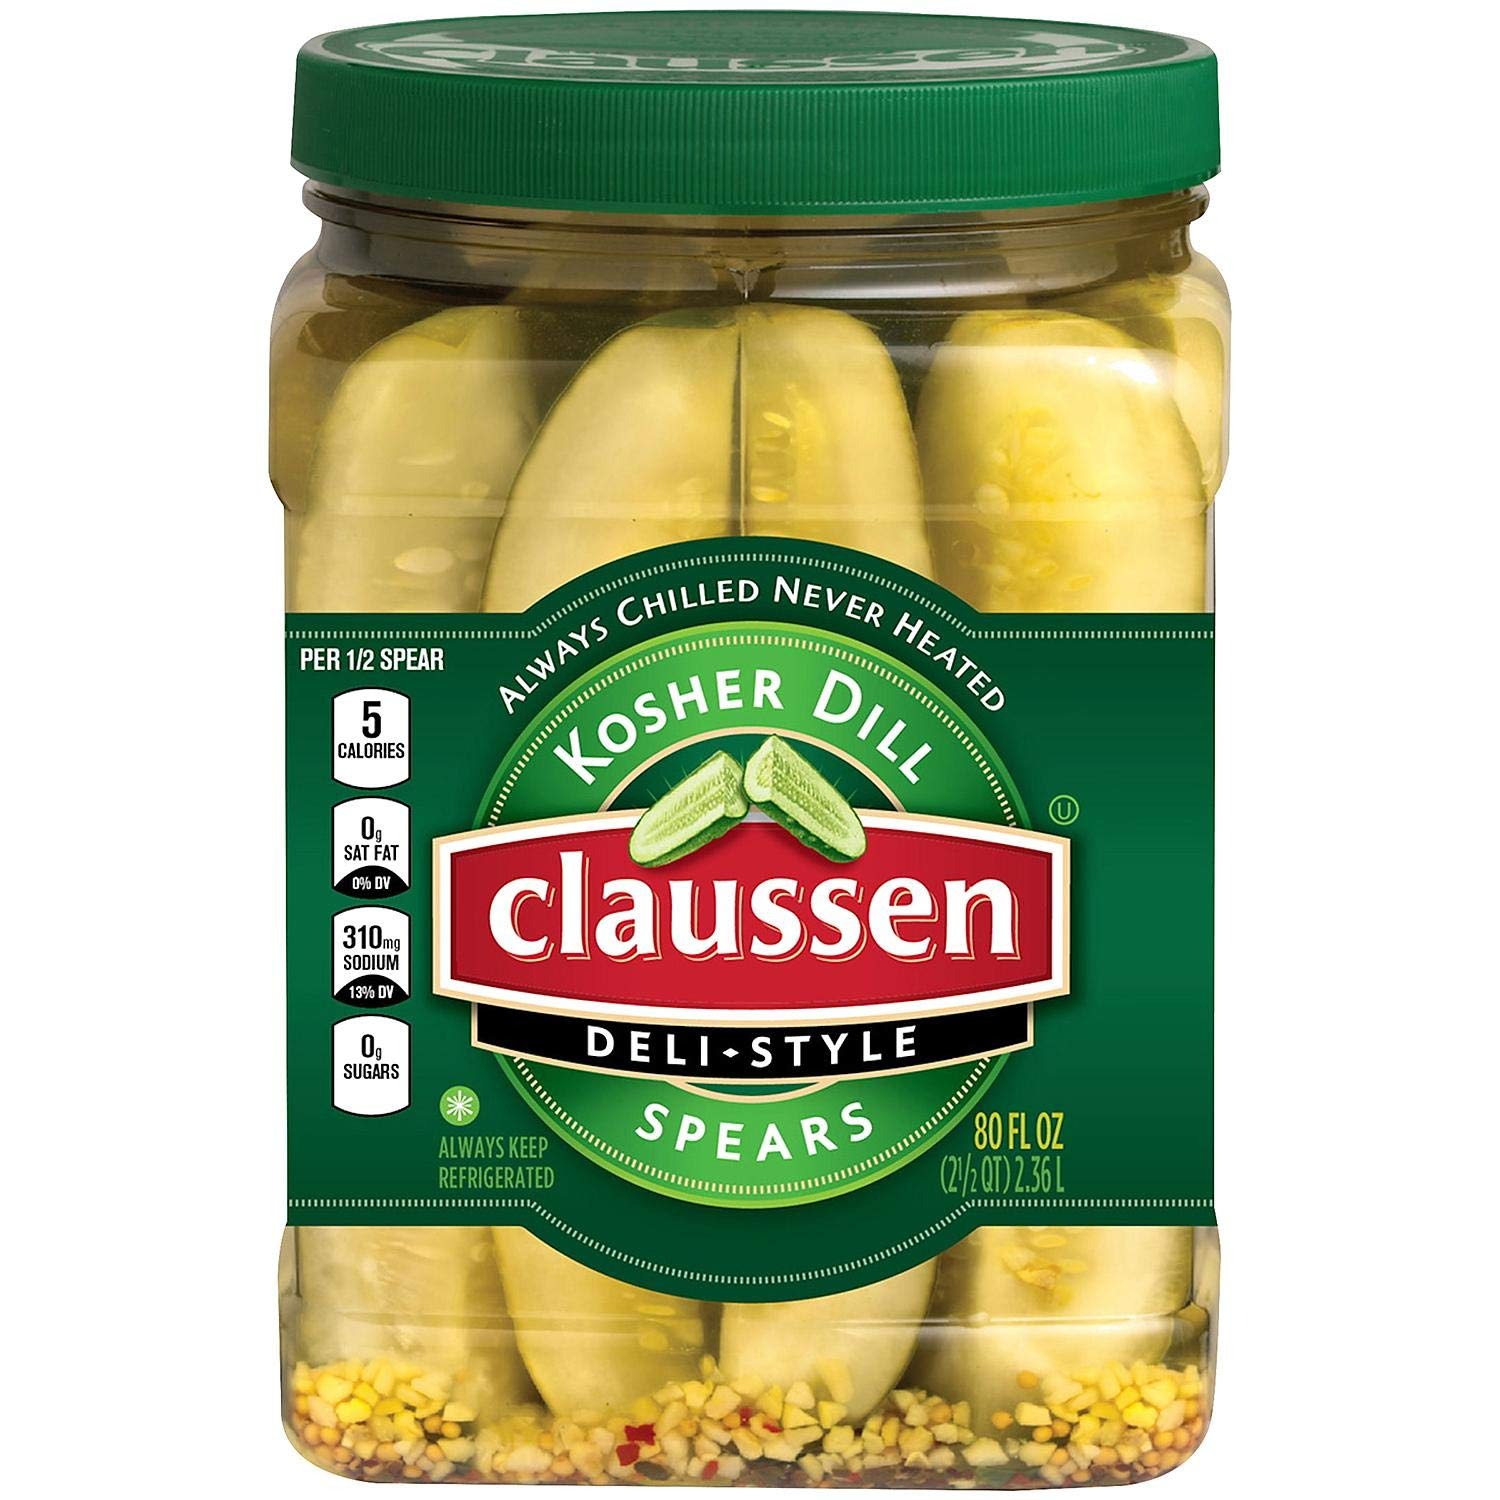
Item Name: Evaxo Kosher Dill Deli-Style Pickle Spears (80 fl. oz.)
Value: 80.0
Unit: Fl Oz

Price: 8.71